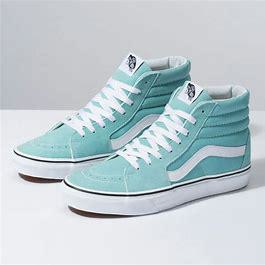
Brand: Vans
Model: SK8 Hi Skate